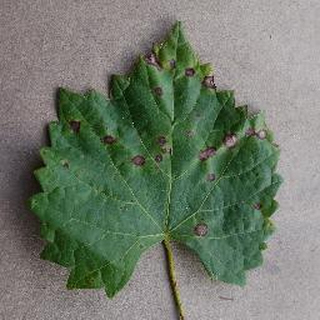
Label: grape_black_rot